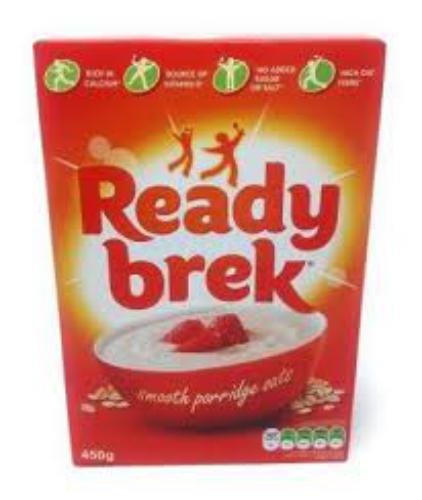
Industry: Food